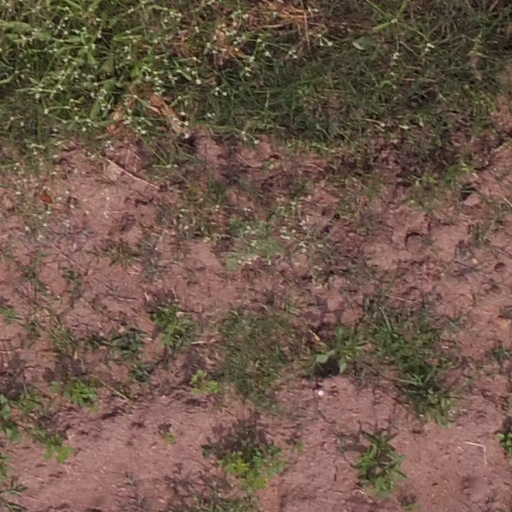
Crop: maize; corn